Frank Marsh (politician)

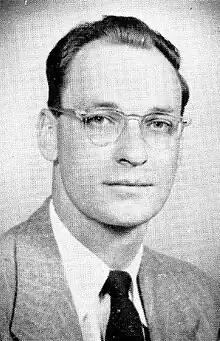
Frank Marsh in 1952 after being elected Secretary of State

Frank Marsh was born in Norfolk, Nebraska on April 27, 1924. He served in the United States Army in World War II. Marsh received his bachelor's degree from University of Nebraska and was a contractor who also taught in the Lincoln Public School system.